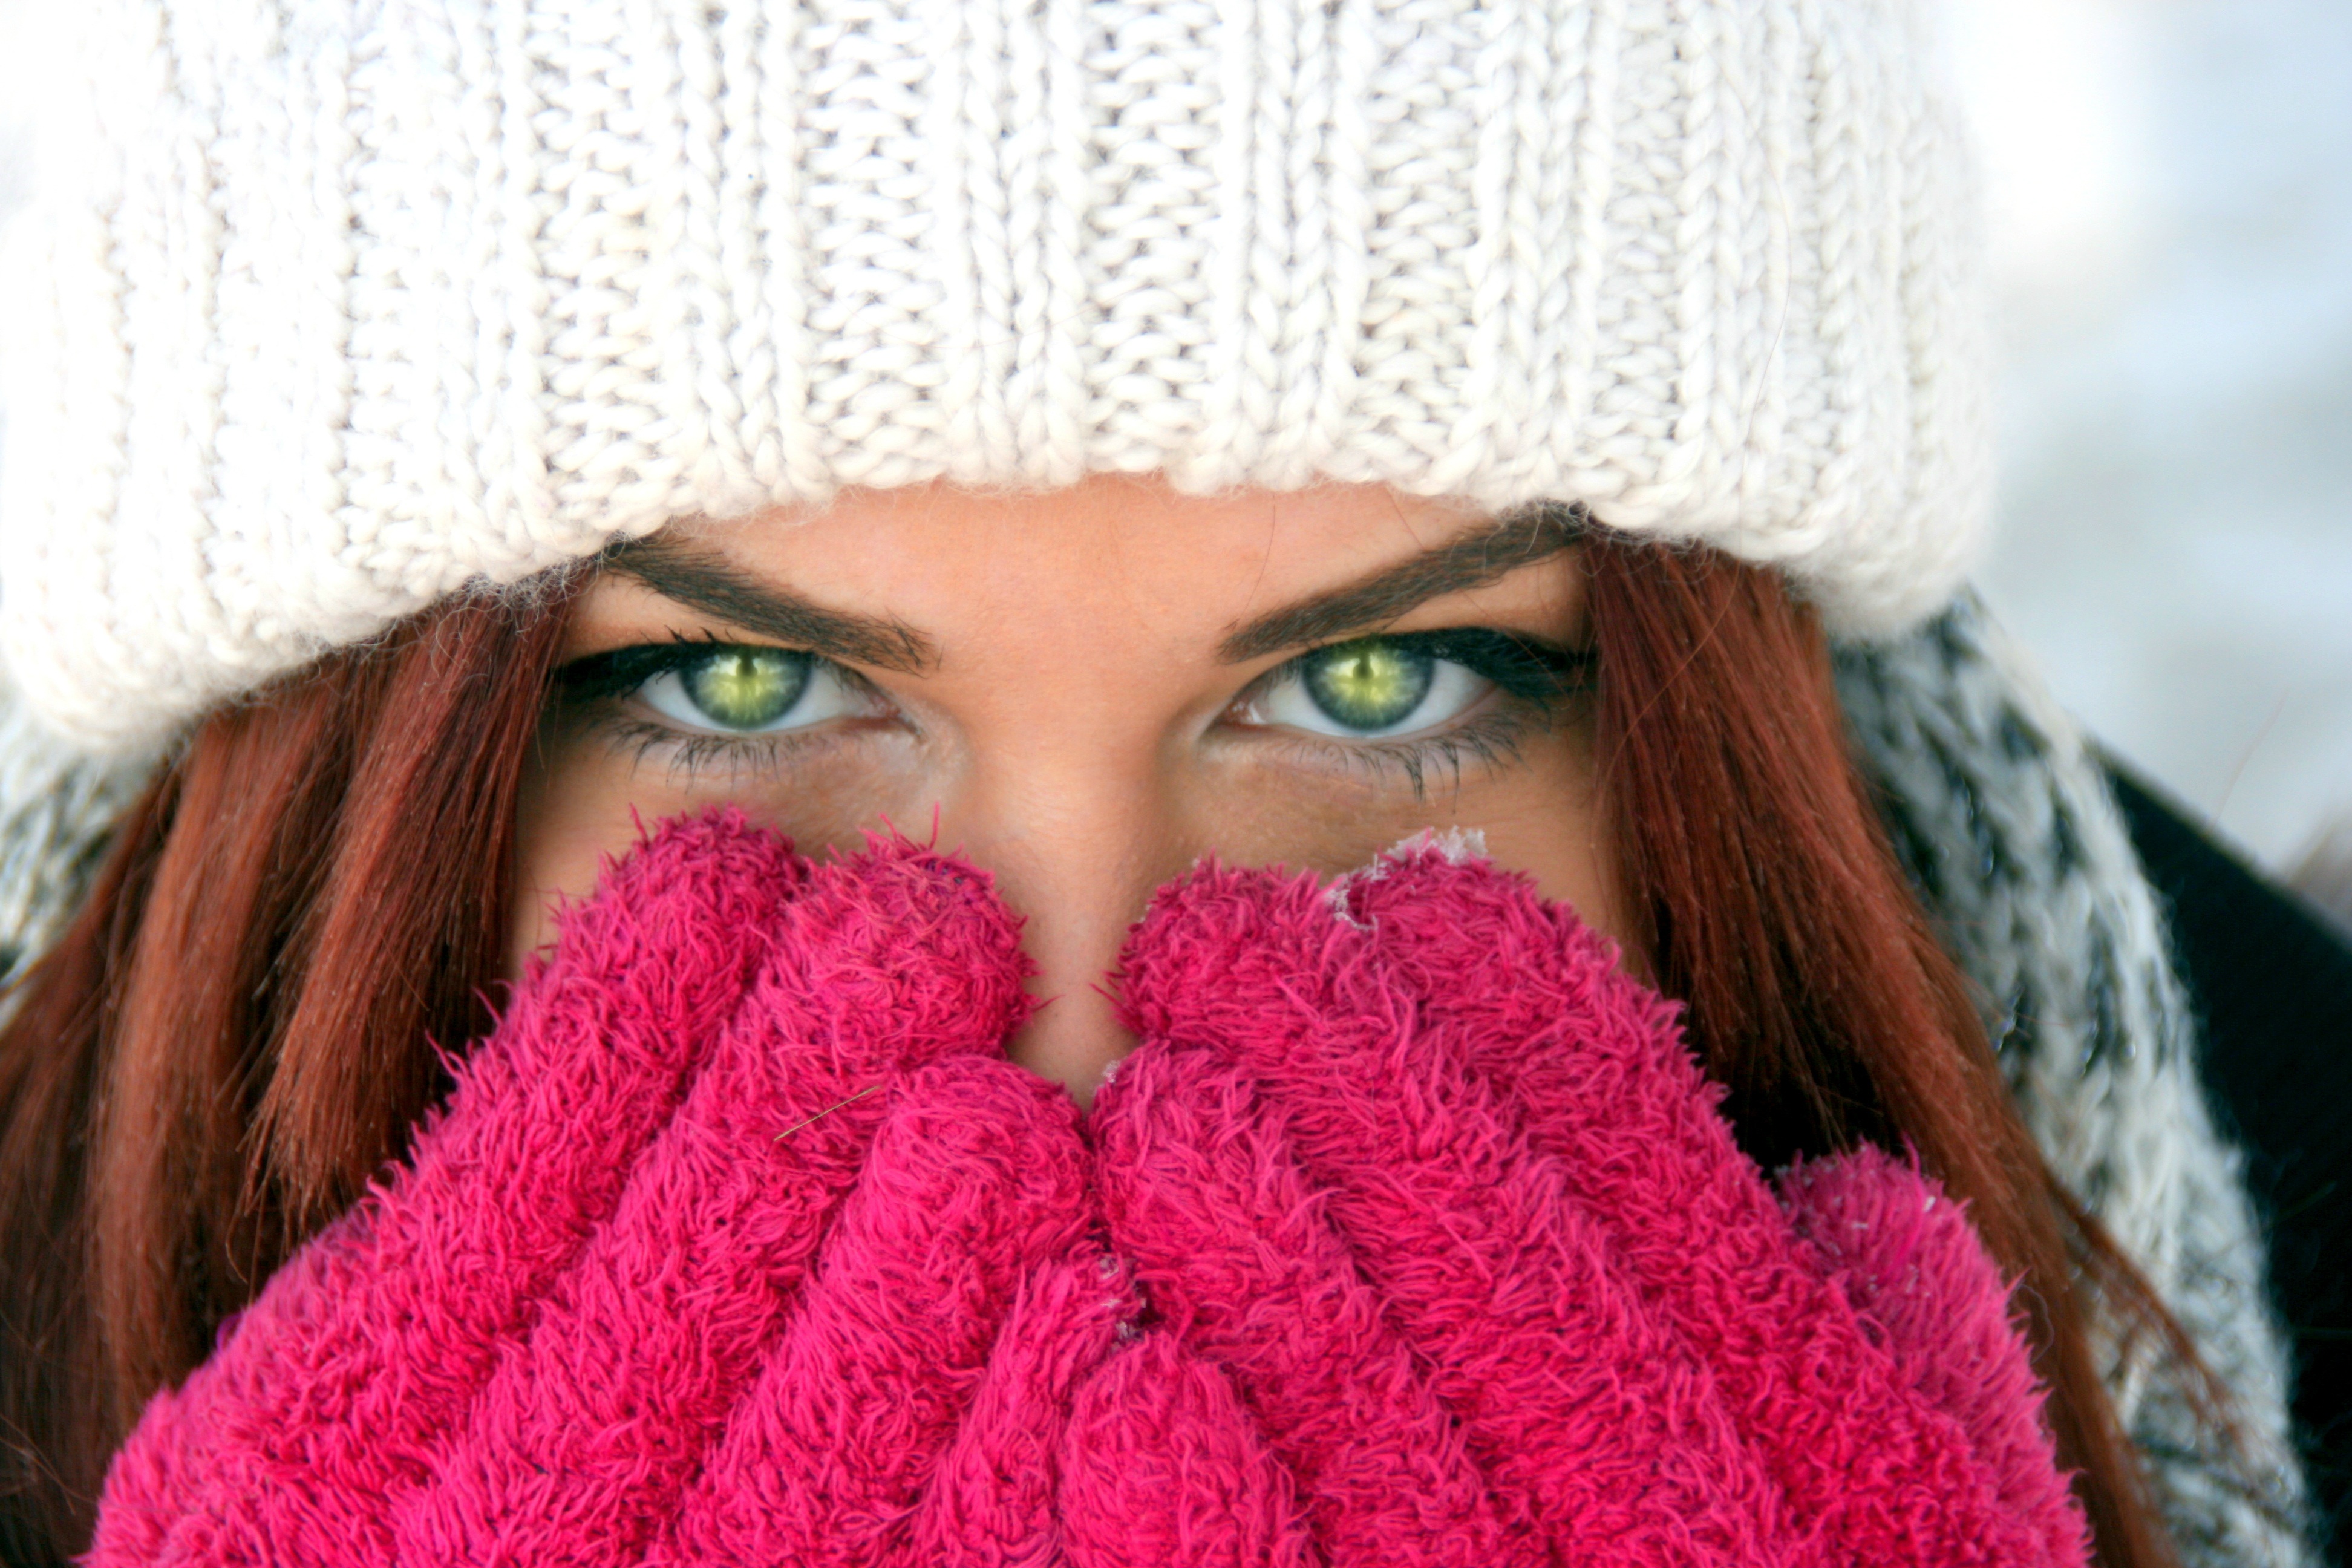
winter, girl, hair, fur, red, color, hat, fashion, clothing, pink, hairstyle, beard, red hair, close up, crochet, knitting, textile, art, eye, cap, head, moustache, beauty, organ, gloves, green eyes, facial hair, fashion accessory, knit cap